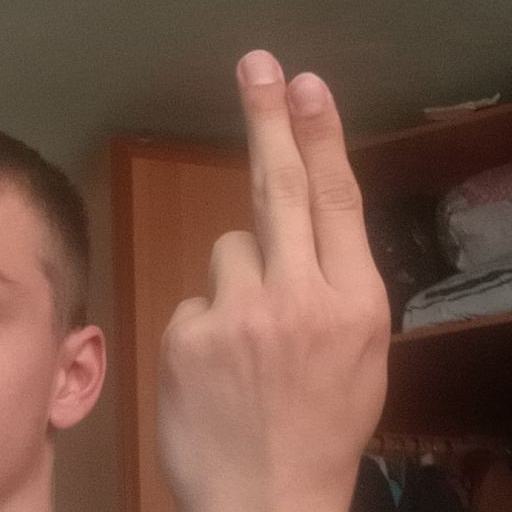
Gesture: two_up_inverted